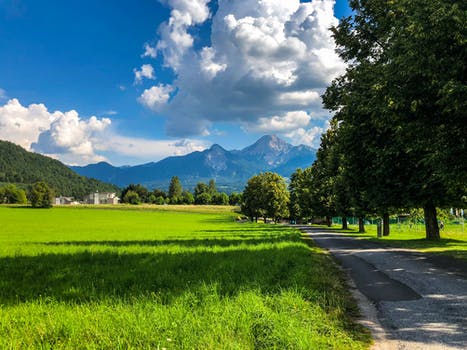
Label: No Watermark